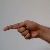
The image shows a hand gesture representing the letter 'G' in Indian Sign Language.